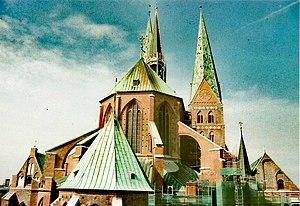
Jean-Sébastien Bach [ ʒɑ̃sebastjɛ̃ bak], né à Eisenach le 21 mars 1685, mort à Leipzig le 28 juillet 1750, est un musicien, notamment organiste, et compositeur allemand.